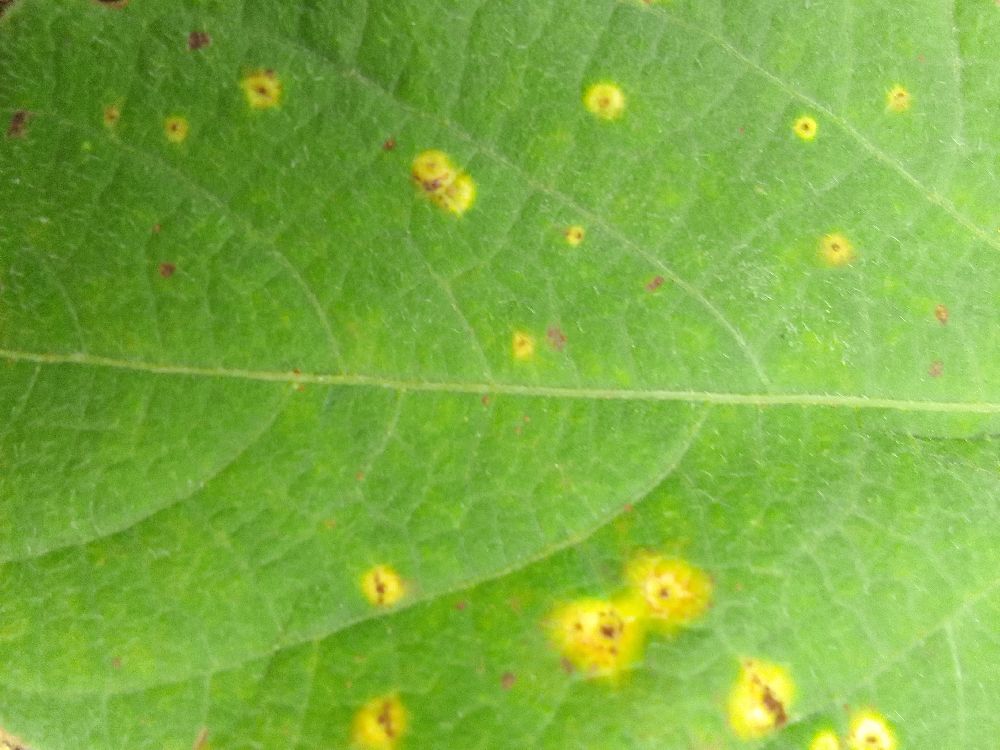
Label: rust